Richard and Annette Bloch Cancer Survivors Garden

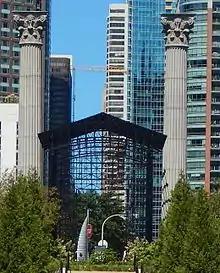
1905 Federal Building Columns

At its entrance are two 40-foot Corinthian columns salvaged from Chicago’s 1905 Federal Building. The columns are on axis with the classical columns of the Field Museum of Natural History located at the far south end of Grant Park. Architect Henry Ives Cobb designed the columns. Before being placed in the Cancer Survivors Garden, the columns were submerged near the Lake Michigan shoreline in 1983 to help reinforce a breakwater. The Chicago Architecture Foundation donated the columns to be placed next to the garden’s main pavilion.